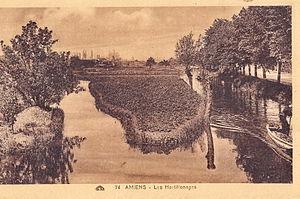
Carte postale ancienne éditée par CAP, n°74 :AMIENS - Les Hortillonnages
Les hortillonnages d'Amiens sont un espace de 300 hectares d'anciens marais situés à l'est de la ville d'Amiens et sur les territoires des communes de Rivery, Camon et Longueau, aménagés pour créer des champs utilisables pour la culture maraîchère.